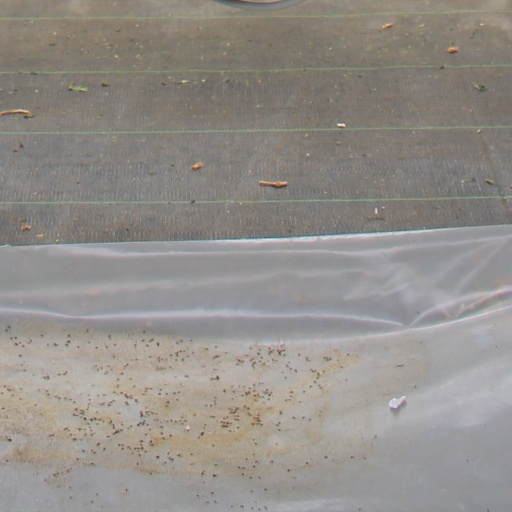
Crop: tomato